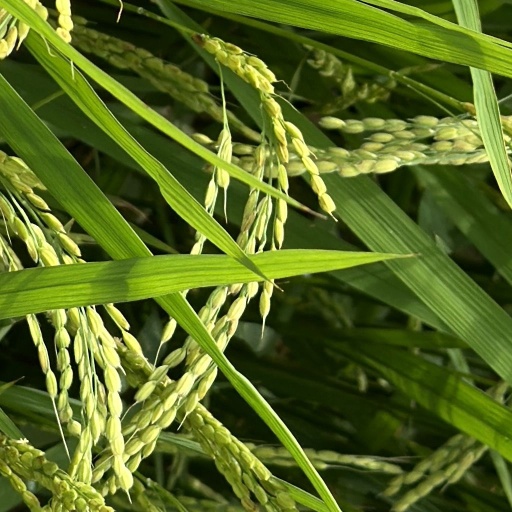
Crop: rice